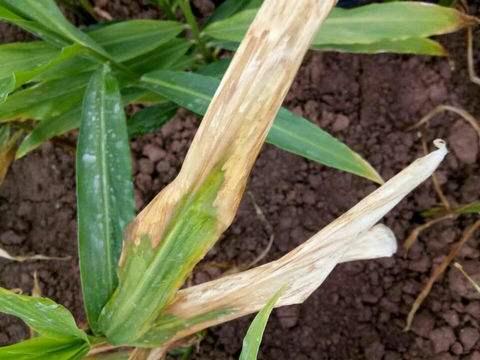
Plant: Garlic
Disease: garlic leaf blight